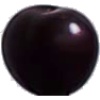
Label: cherry_wax_black